Surrender at Ozora

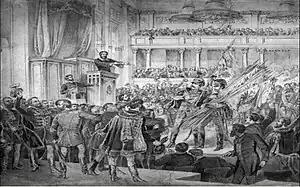
Presenting the captured Croatian flags in the Hungarian parliament

It is difficult to decide who deserves the main credit: Mór Perczel, who "directed the military operation", Artúr Görgei, who drew up the plan, or Vilmos Csapó, who brought the National Guards together. The fact is that it was a great success, or as the politician Károly Eötvös put it, the victory at Ozora was "the greatest and most perfect triumph in the whole course of our struggle for independence". This - almost - bloodless triumph was one of the greatest successes of the Hungarian Honvéd Army during the War of Independence, also because it provided the Hungarian army, always in urgent need of weapons, with a significant amount of arms.